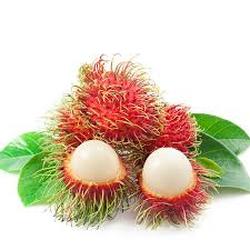
Label: Rambutan